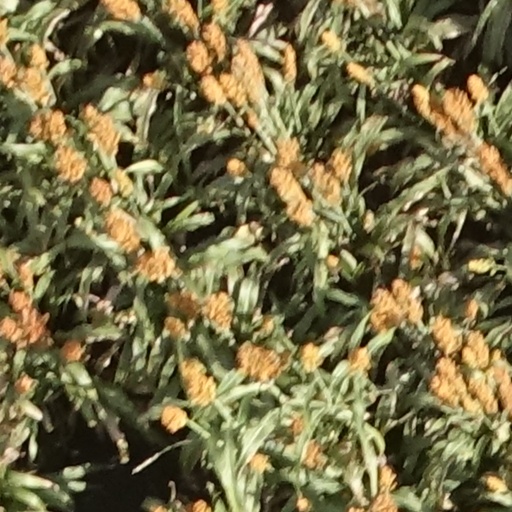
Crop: sorghum